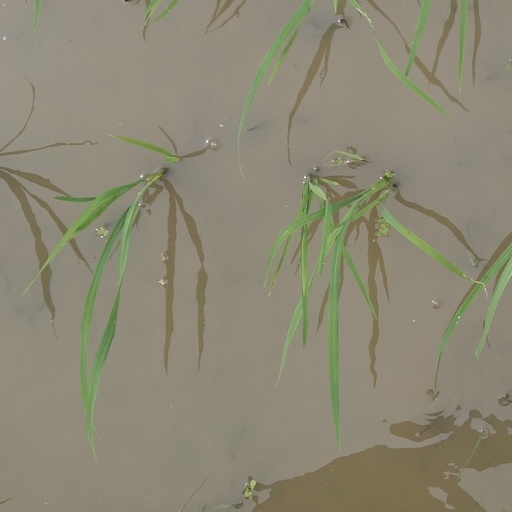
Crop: rice